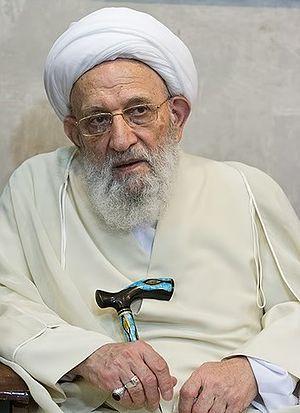
Le grand'ayatollah Mohammad Reza Mahdavi-Kani est un membre du clergé et un homme politique iranien né dans le district de Kan, près de Téhéran, le 6 août 1931 et mort le 21 octobre 2014 à l'âge de 83 ans.